Carl Wilhelm Carlberg

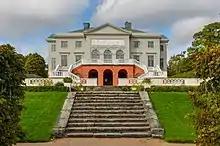
Gunnebo House

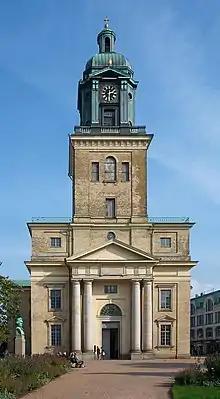
Gothenburg Cathedral, designed by Carlberg and finished after his death

Carl Wilhelm Carlberg (1746–1814) was a Swedish architect, fortifications officer, and Gothenburg's first city architect.